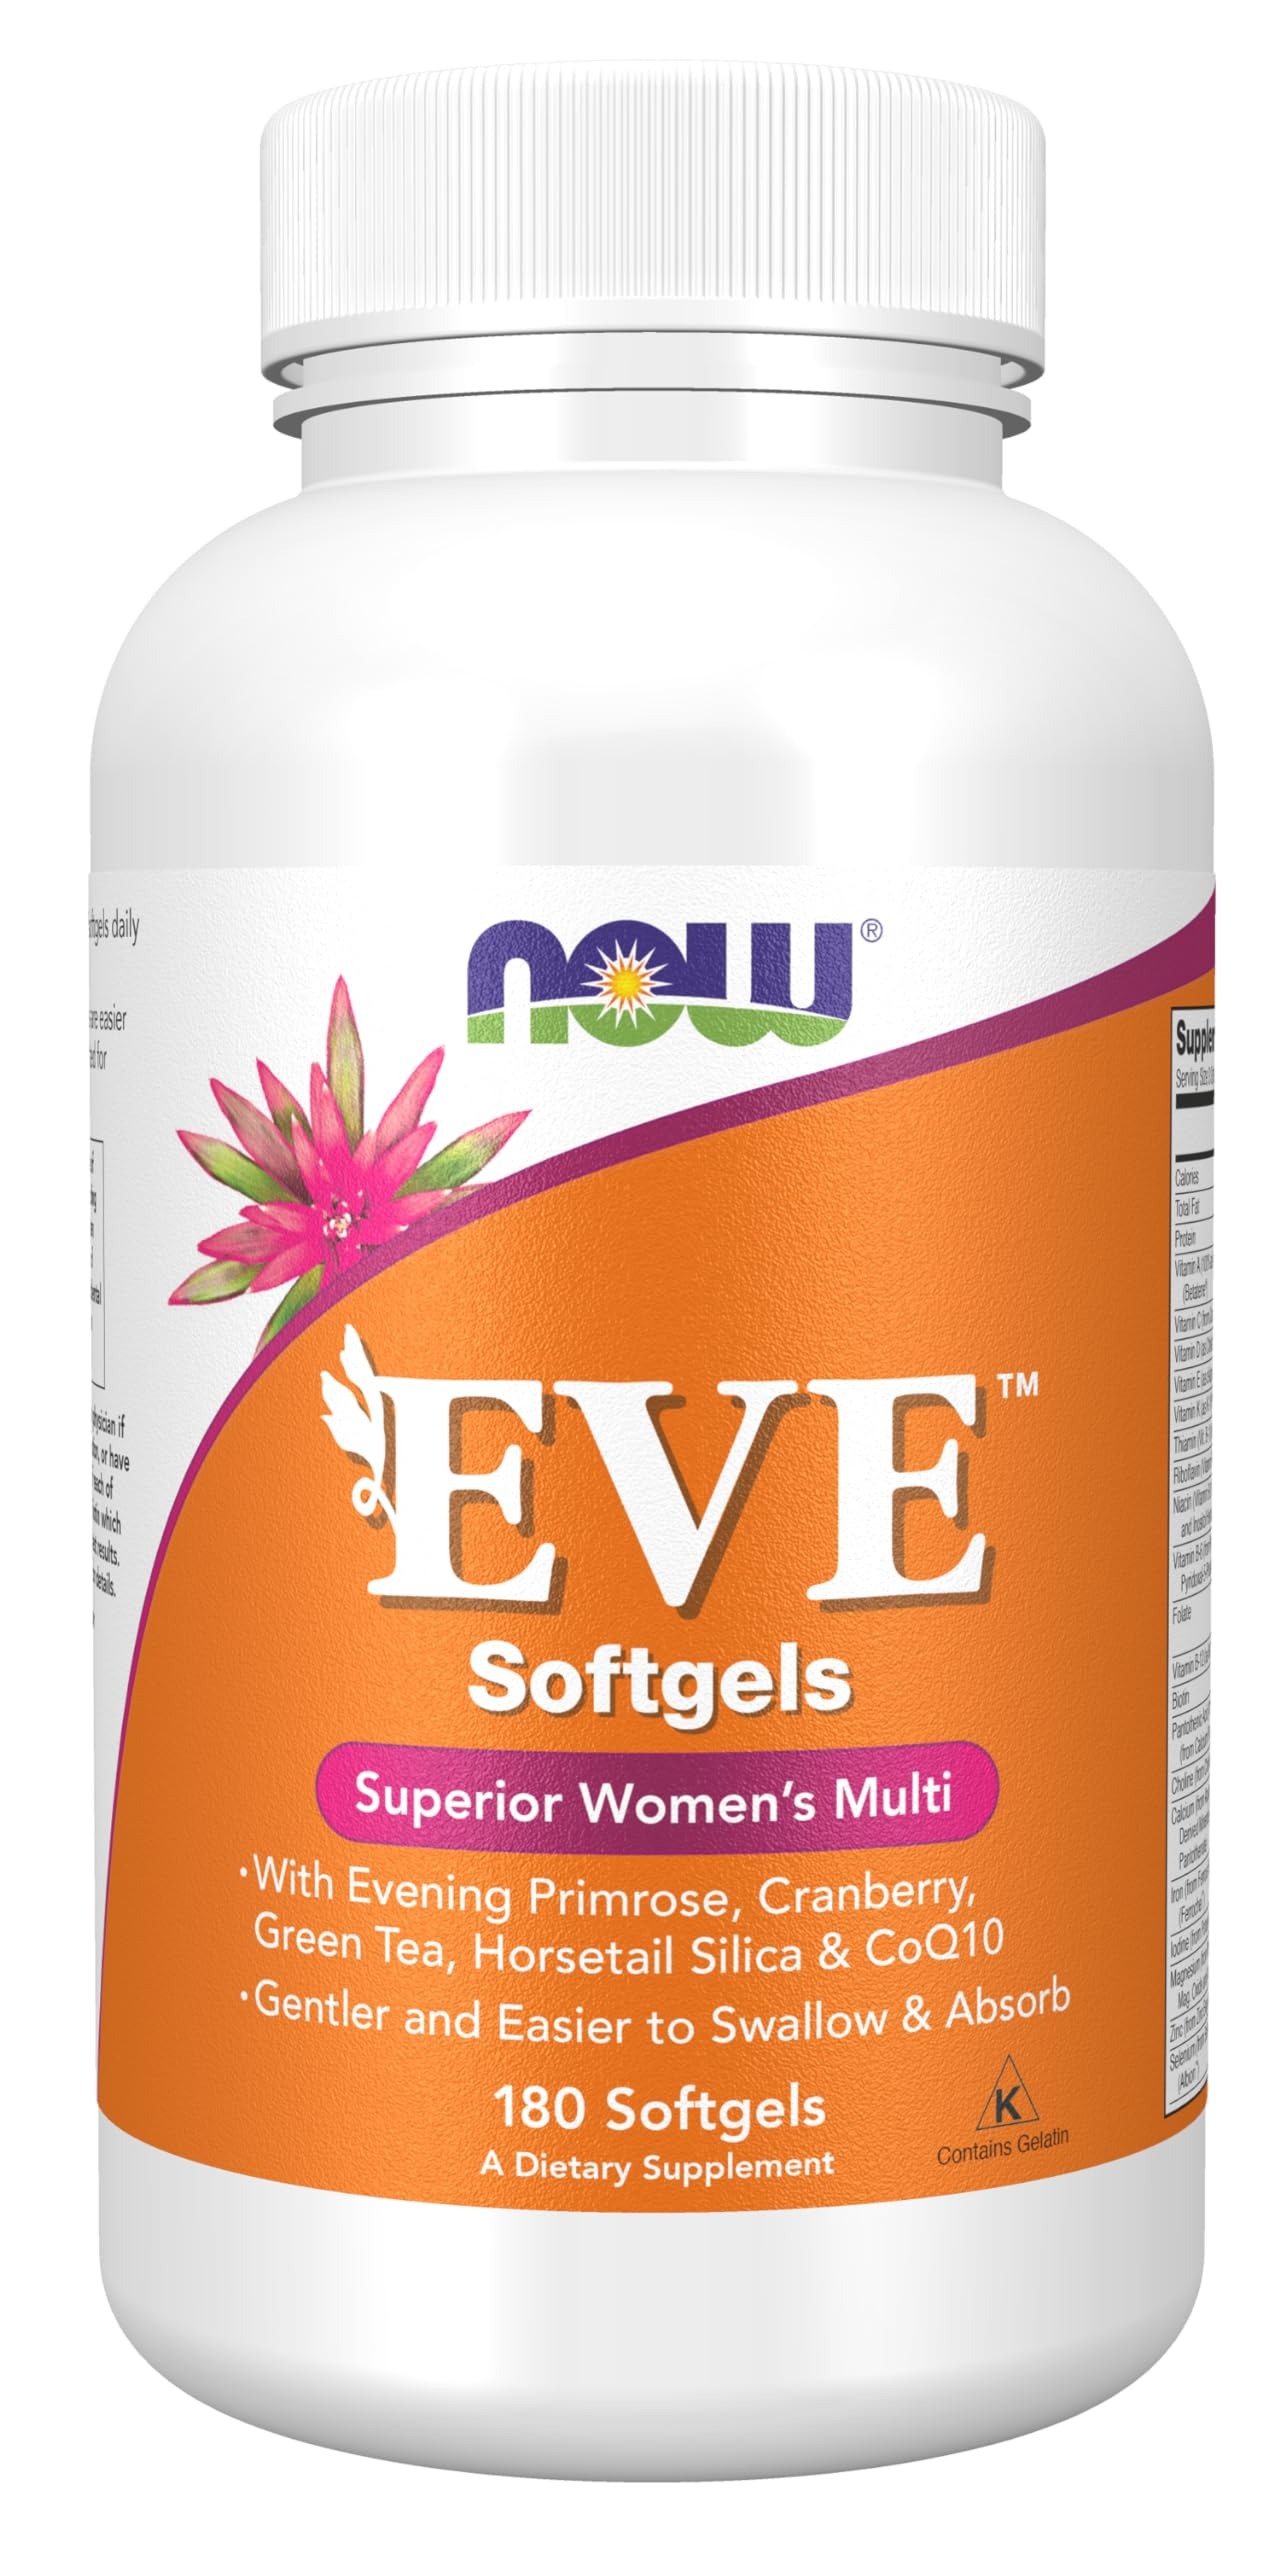
Item Name: NOW Foods Supplements, Eve™ Women's Multivitamin with Evening Primrose, Cranberry, Green Tea, Horsetail Silica & CoQ10, 180 Softgels
Bullet Point 1: With Evening Primrose, Cranberry, Green Tea, Horsetail Silica & CoQ10
Bullet Point 2: Gentler and Easier to Swallow & Absorb
Value: 180.0
Unit: Count

Price: 33.62